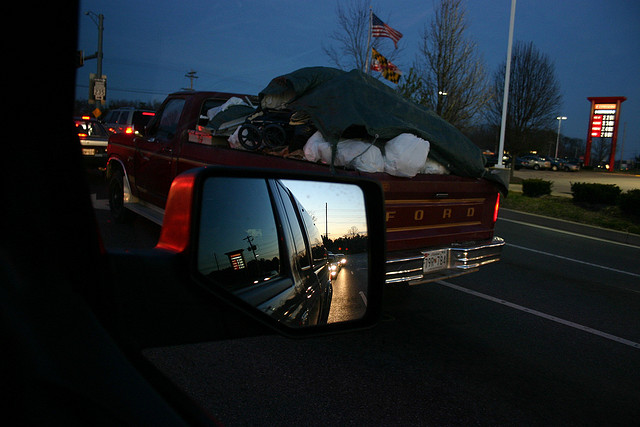
A view out of a vehicle window of the rearview mirror and a pickup truck with an overfull load in the bed.

A truck sitting next to another car on a street.

a truck on the road full of stuff in the bed of the truck

A Ford truck with a bed full of things on the highway.